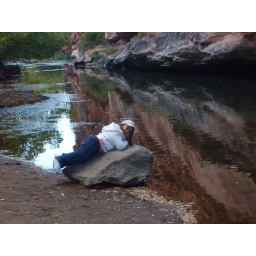
Laying on a rock so she could play in the water with out getting her feet wet